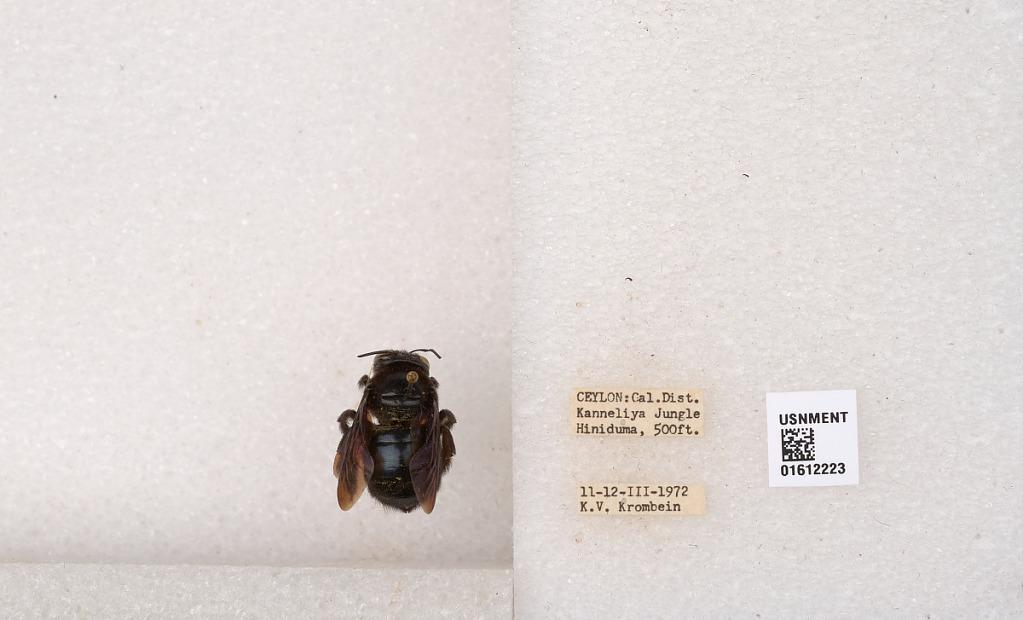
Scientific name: Xylocopa (Zonohirsuta) sp.
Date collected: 1972-3-11
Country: Sri Lanka
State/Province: Southern
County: Galle
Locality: Kanneliya Jungle, Hiniduma